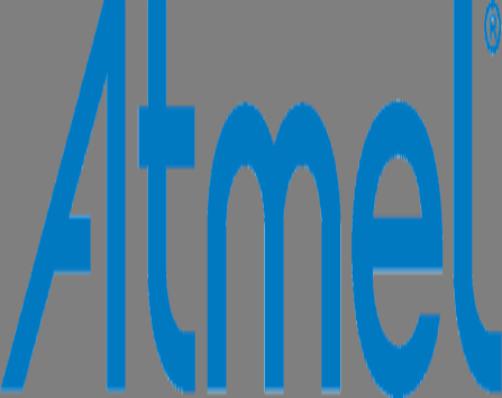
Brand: atamel
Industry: Medical